11th Division (Philippines)

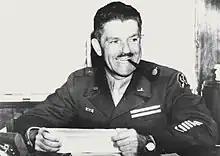
Colonel (later BGen.) William Brougher was appointed to command the division.

It operated from 1941 to April 9, 1942, when Bataan fell, and then it gave up. It was organized and trained in Zambales Province of Northern Luzon. Col. (later BGen.) William E. Brougher (USA) was the division's commander.